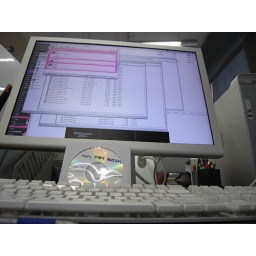
my computer in office